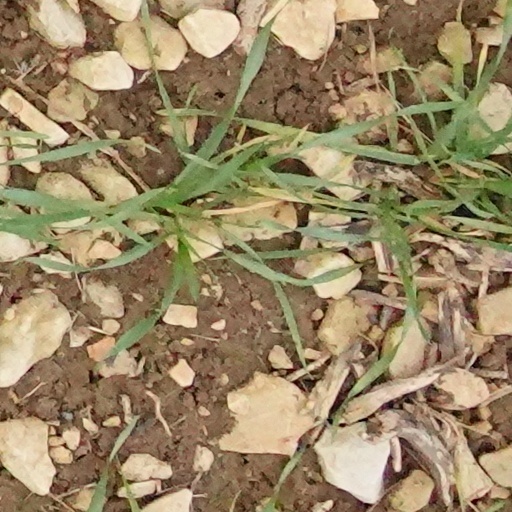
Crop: wheat